Númenor

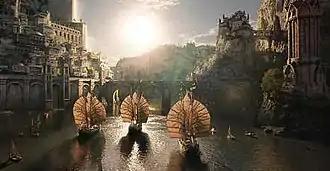
"Looming marble structures": the port city of Armenelos in Númenor in "", as envisaged by production designer Ramsey Avery

Tolkien described the later Númenóreans of Gondor as "best pictured in (say) Egyptian terms", resembling ancient Egyptians in their love of and power to build large monuments, and in their interest in ancestry and tombs. The crown of Gondor was tall and winged, like an ancient Egyptian atef crown. Adûnaic was modelled on Semitic languages: Tolkien described it as having Semitic-like triconsonantal roots and an affinity with the Dwarvish language Khuzdul", itself modelled after Semitic languages. Some Mesopotamian influences were present in early versions of Númenor, such as Sauron's name and Tar-Miriel's name, . Tolkien compared the Númenóreans to the Jews in two of his letters. He equated the Númenórean practice of having just one place of worship at the summit of Mount Meneltarma with that of the Jews at their single Temple in Jerusalem. Númenor has parallels with ancient Phoenicia and Carthage, being militarily powerful at sea, and worshipping a god with human sacrifice.